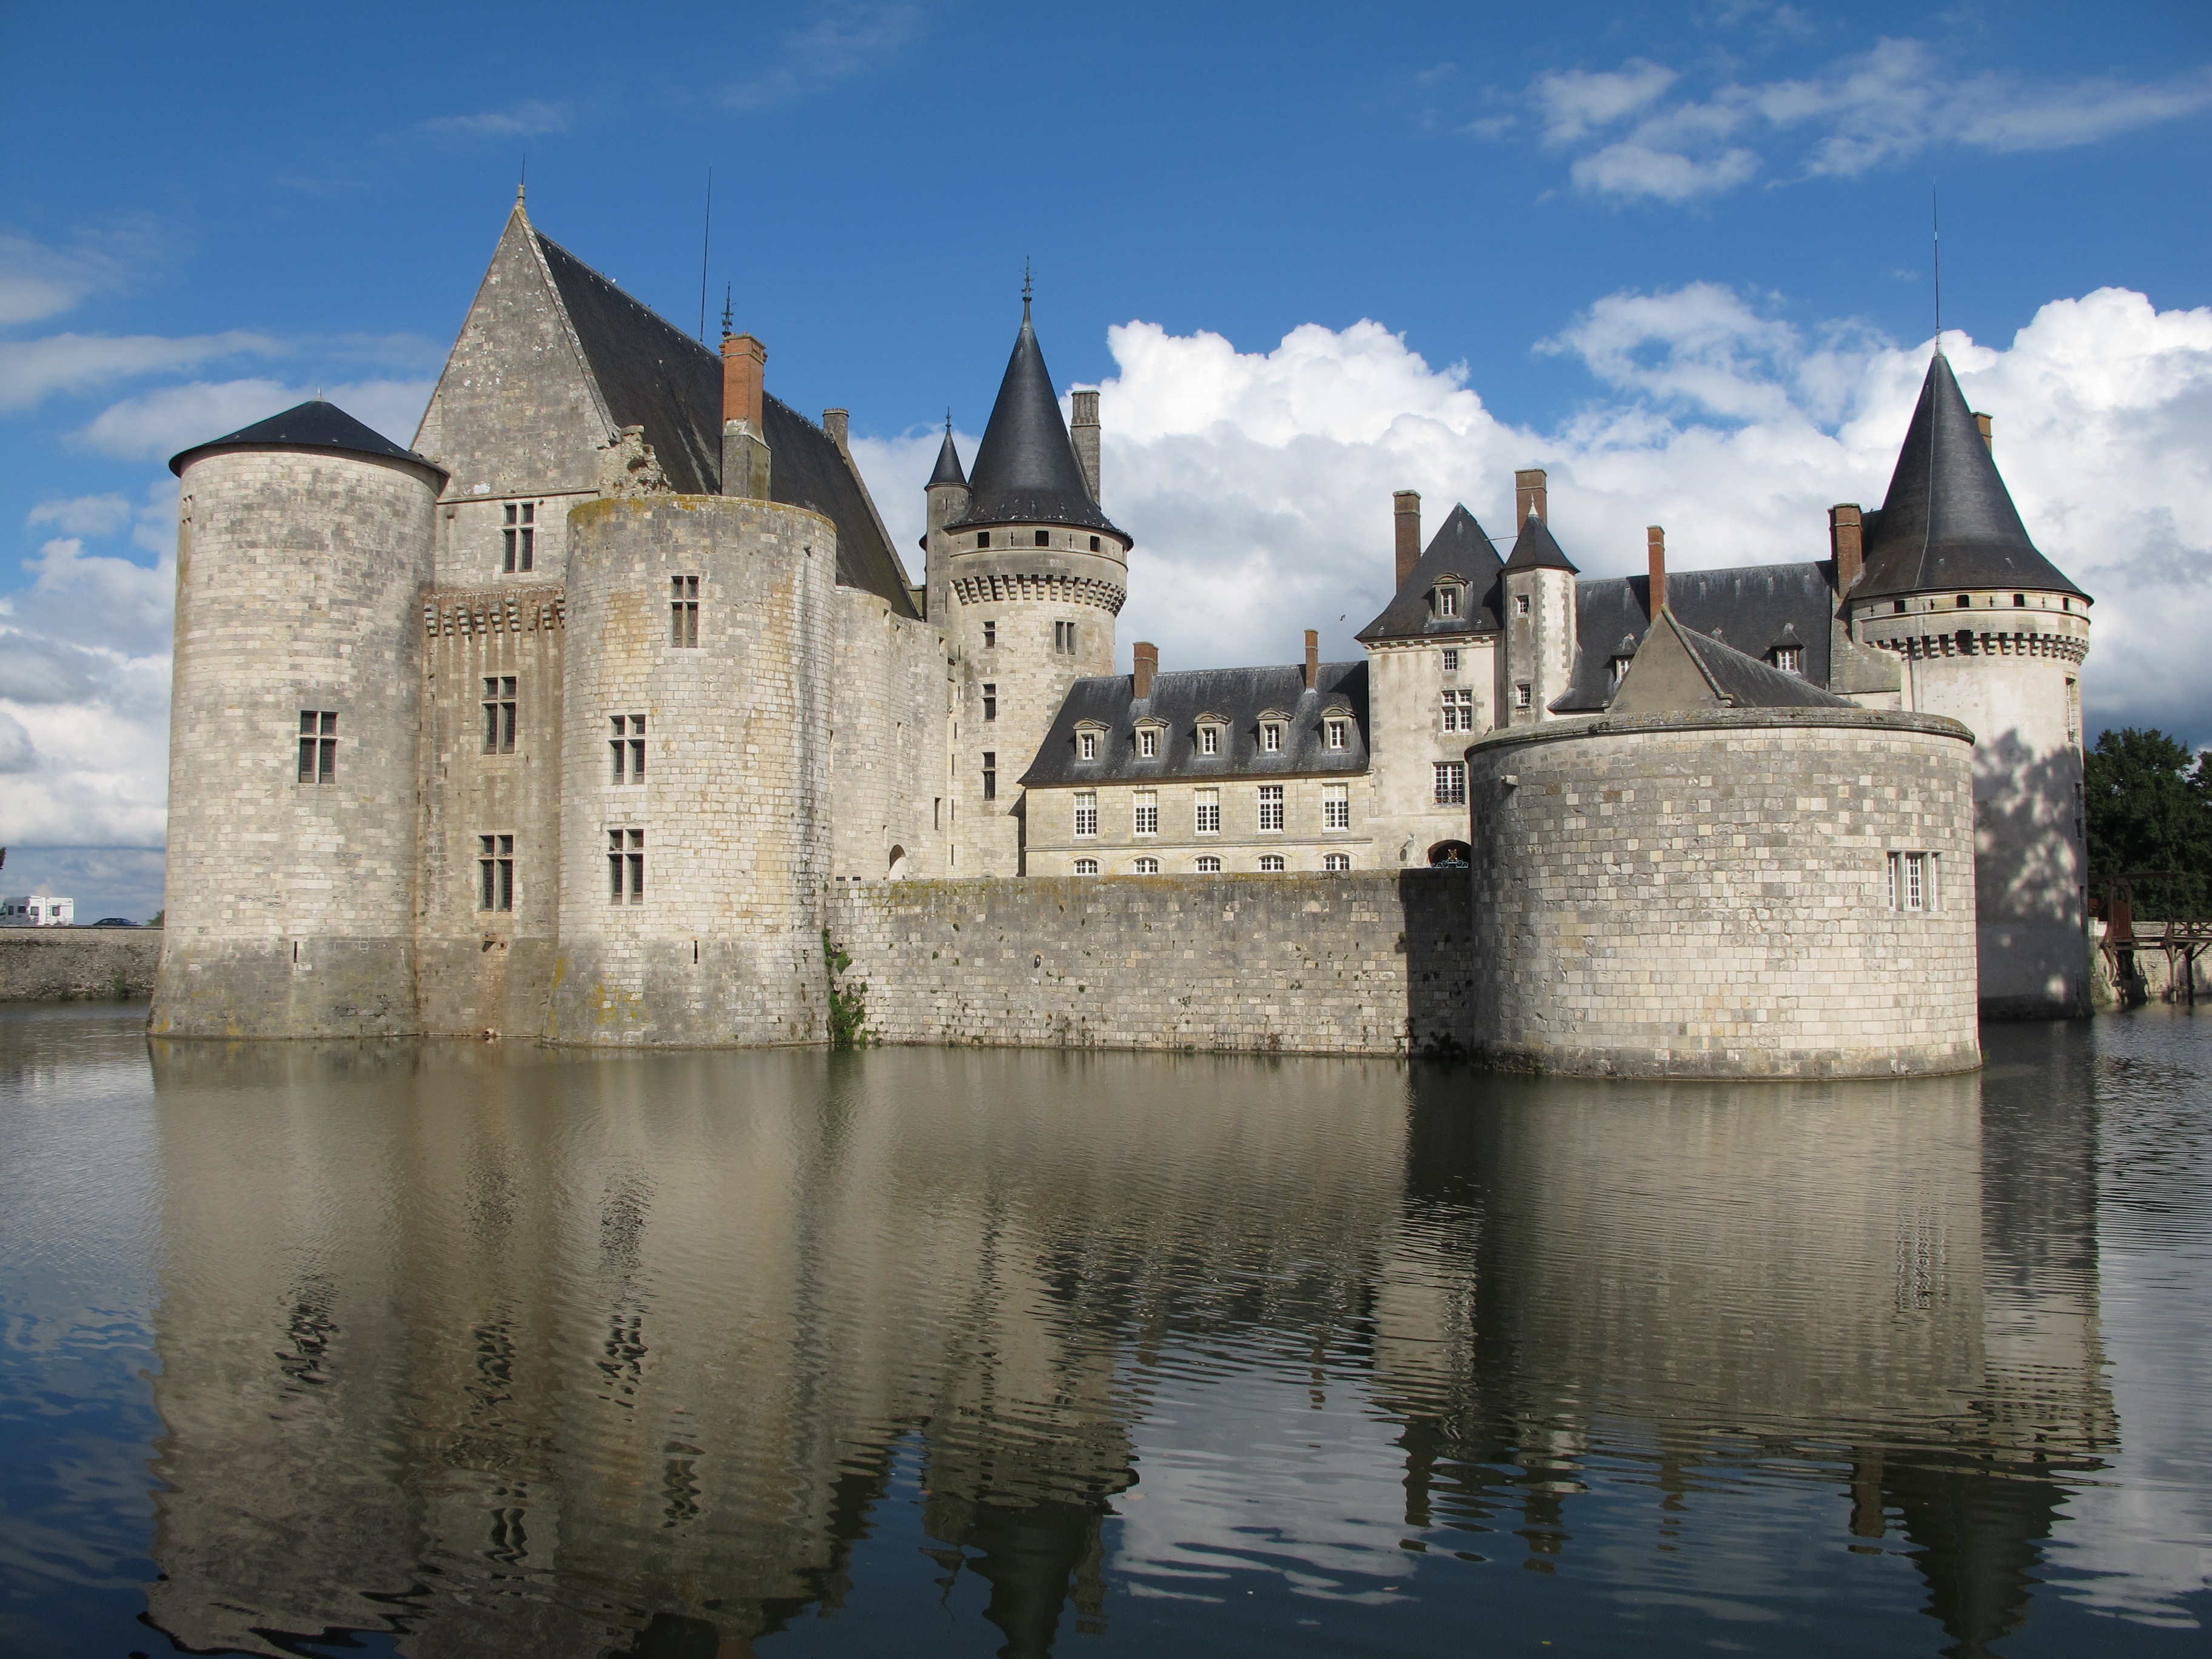
architecture, building, chateau, palace, france, reflection, romance, castle, tourism, waterway, places of interest, monastery, moat, tours, moated castle, water castle, ch teau of de sully sur loire, castle in france, chateau sully in the loire valley